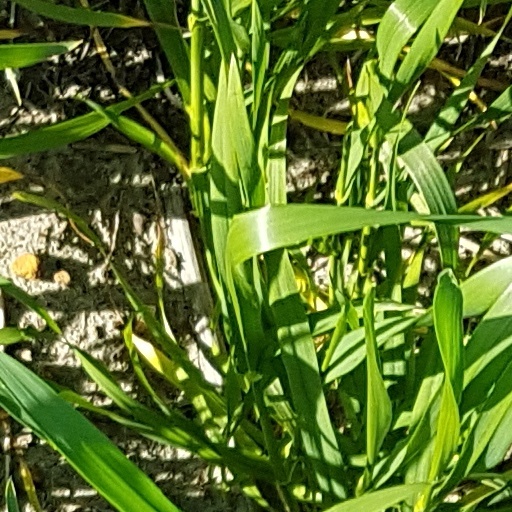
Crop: wheat